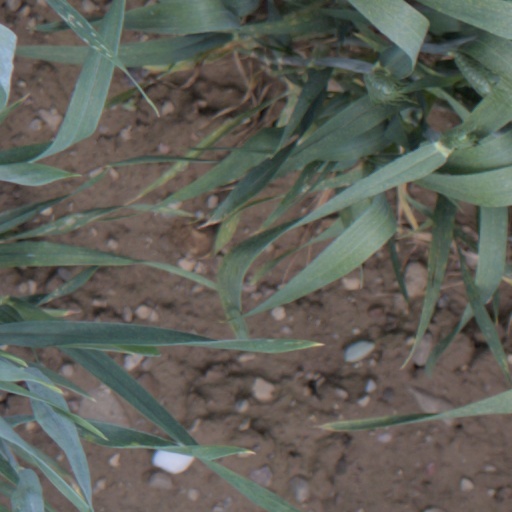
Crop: wheat